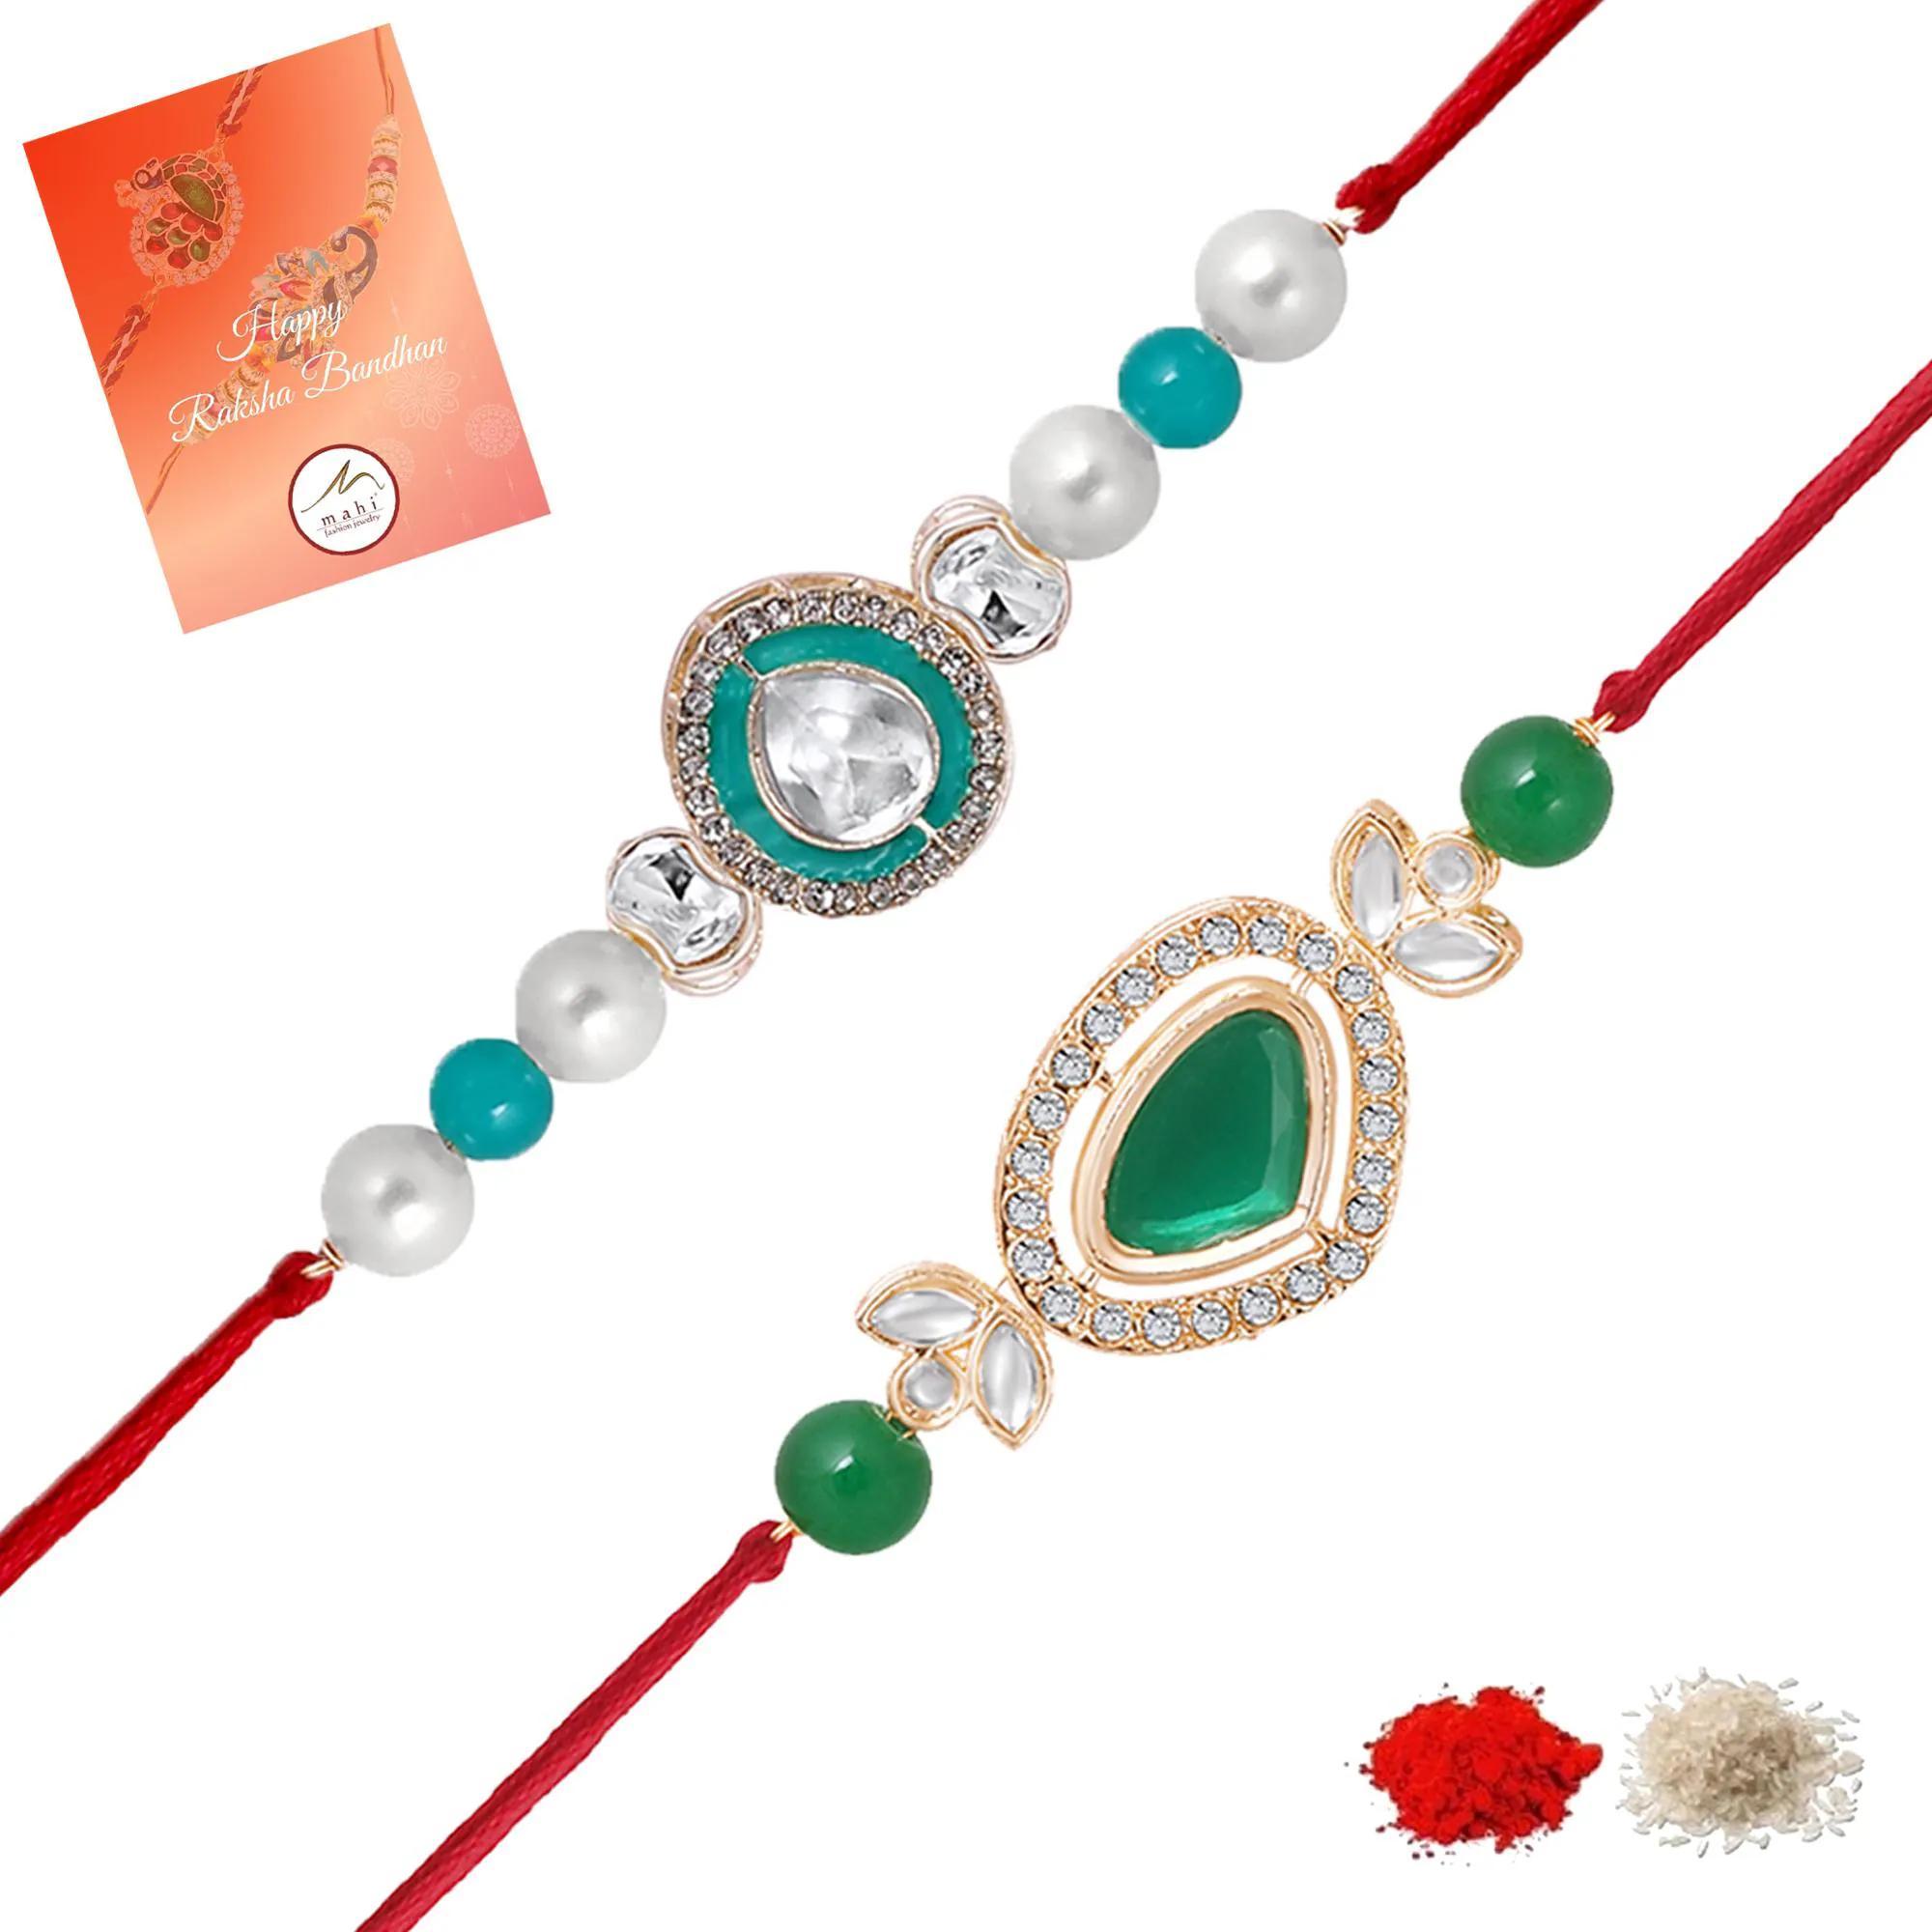
 Mahi Gold Plated Classic Kundan Studded Ethnic Thread Rakhi Set for Brother, Bhai, Bro (RCO1105731G)
Type: Rakhis
Brand: Mahi
Price: Rs. 339
 Celebrate Raksha Bandhan with our exquisitely crafted Kundan Rakhi, designed to strengthen the bond between siblings. This traditional Rakhi features intricate beadwork and durable thread, ensuring it stands the test of time. Handmade with care, each Rakhi is a unique and meaningful gift for your brother. Each Rakhi carries heartfelt blessings and good wishes for your brother's well-being and success. Celebrates the bond of love and protection between siblings, a cherished tradition in Indian culture.
Features: The Rakhi is adorned with vibrant colors and attractive embellishments that add a touch of elegance to the celebration.,Content in Box : 2 Rakhis ; Cultural Significance: This beautiful Rakhi will acknowledge your love for Your Brother with the promise that your bond with him will grow stronger as time goes on.,Vibrant Colors: Adding bright and playful colors to the celebration will make it stand out and make it more enjoyable. This Rakhi Combo comes with a Small Rakhi Greeting Card along with a few grams of Roli & Chawal,Celebrate the bond of love and protection with our exquisite Rakhis. Share the joy of Raksha Bandhan Festival with this beautiful Rakhi, a token of love, protection and blessings.,Adjustable Size and Easy to tie: Designed to fit wrists of all sizes. It is simple and easy to tie the Rakhi securely and effortlessly.
Included: 2 Rakhis